Pierre Jélyotte

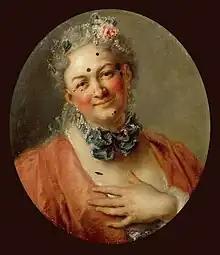

Pierre Jélyotte (13 April 1713 – 11 September 1797) was a French operatic tenor, particularly associated with works by Rameau, Lully, Campra, Mondonville and Destouches.